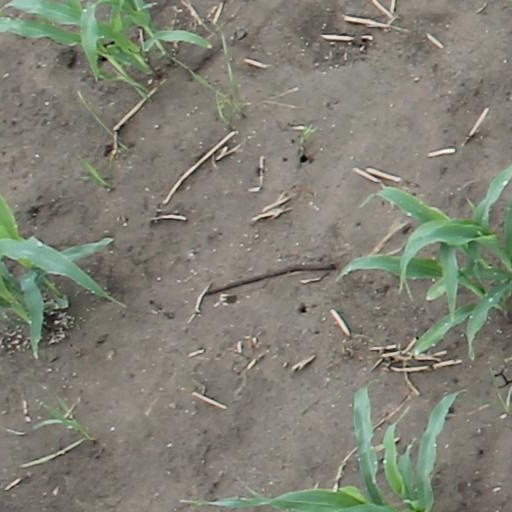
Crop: maize; corn